List of Portuguese colonial forts

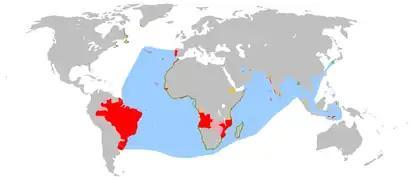
A map of the Portuguese Empire and its claims, strongholds, trade waters, and economic interests.

This article will list all fortifications that were built, partially built, or ordered to be built by the Portuguese throughout the globe. All forts in this list are outside the modern territory of Portugal, and were built for the purpose of colonialism and the Portuguese Empire. Some of the forts were in Portuguese hands for a brief period - often a few years before the Portuguese were expelled, while others were held for centuries.